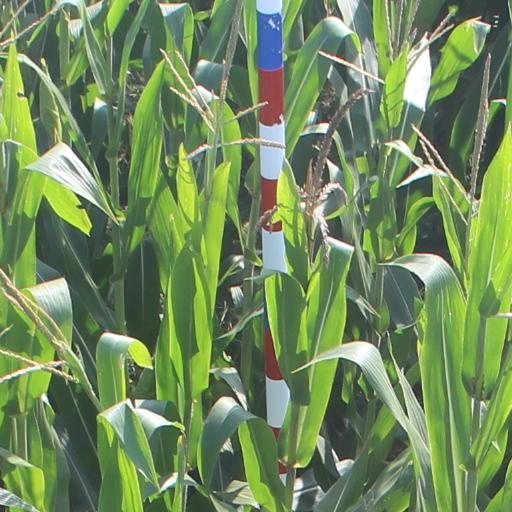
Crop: maize; corn